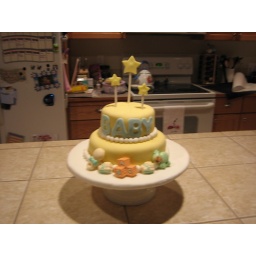
Baby boy cake covered in fondant